Robert Brunet

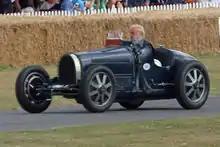
1931 Bugatti Type 51

In 1926, Brunet married the Countess of Choiseul, a rich noblewoman, with whom he invested in his racing career by buying a Bugatti. However, he did not become successful until 1933, when he purchased the Bugatti T51 previously owned by Jean-Pierre Wimille. In 1934, Brunet replaced Louis Braillard as head of Ecurie Braillard and raced with Benoît Falchetto for the following two years without achieving major results. Besides racing, Brunet lead a factory which produced capacitors for cars. With the help of contracts with the French army, it had 400 employees by 1947. After the war, the firm folded rapidly and declared bankruptcy in 1950. This meant Brunet could not afford his ordered Talbot-Lago T26C and he stopped racing soon after the Porsche 356SL he was supposed to co-drive at the 1951 Le Mans race was crashed in practice.